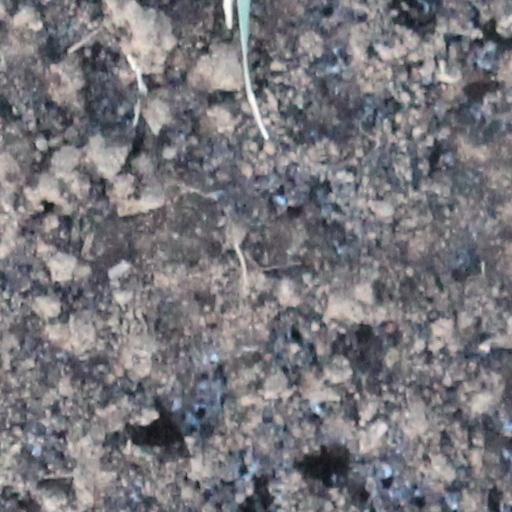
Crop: wheat